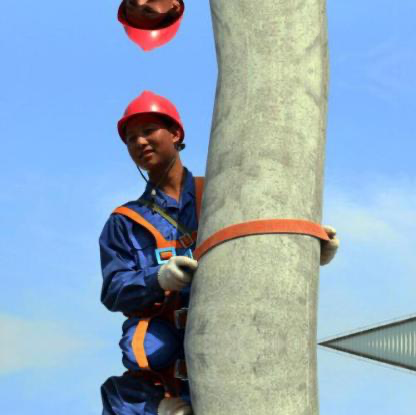
Objects in the image:
label: helmet
label: helmet